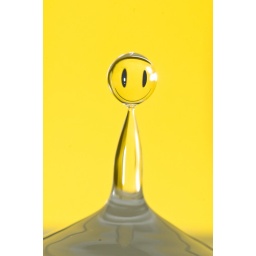
Smiley face refracted in a water droplet.